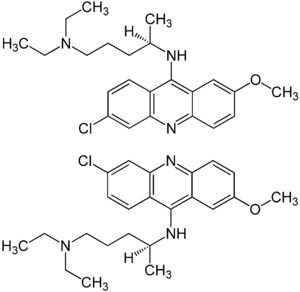
La quinacrine est un médicament antiprotozoaire dérivé de l'orangé d'acridine.